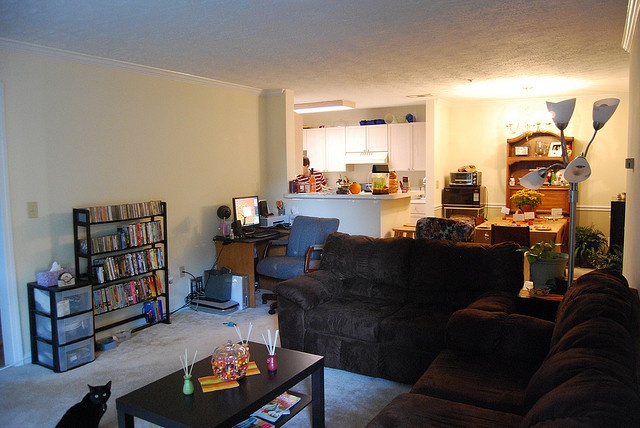
A den with two couches, a coffee table and a cat near a kitchen.
Lived-in living room with two couches and other furniture.
a living room with a bunch of furniture in it
An apartment living area that is slightly cluttered
The living room is free from people, but the cat is waiting.